South African Class D 2-6-4T

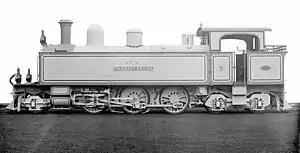
Pretoria-Pietersburg Railway no. 1 "President Kruger", CSAR Class D no. 209, SAR Class D no. 56

The South African Railways Class D 2-6-4T of 1898 was a steam locomotive from the pre-Union era in Transvaal.